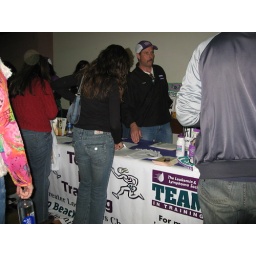
the team in training long beach table